Answer in natural language. Which point is closer to the camera taking this photo, point B  or point C? Choose between the following options: B or C
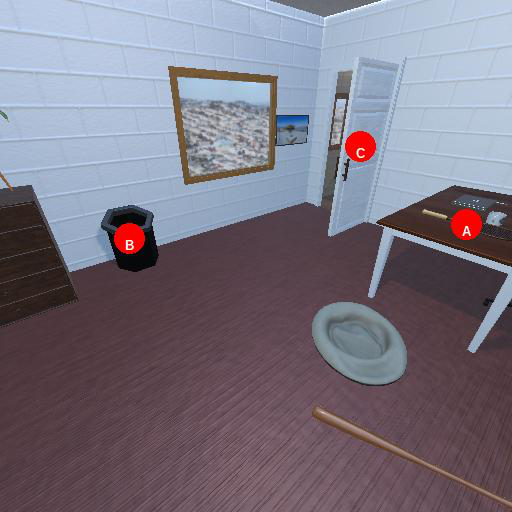
<answer>B</answer>